Clianthus puniceus

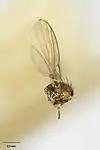
"Liriomyza clianthi"

Secondly, "C. puniceus" is also a host to "Epiphyas postvittana," which is also known as the light brown apple moth. It is native to Australia and was distributed to New Zealand in the 1800s. The moth has the ability to damage the host, and have a negative environmental impact outside of its native area.